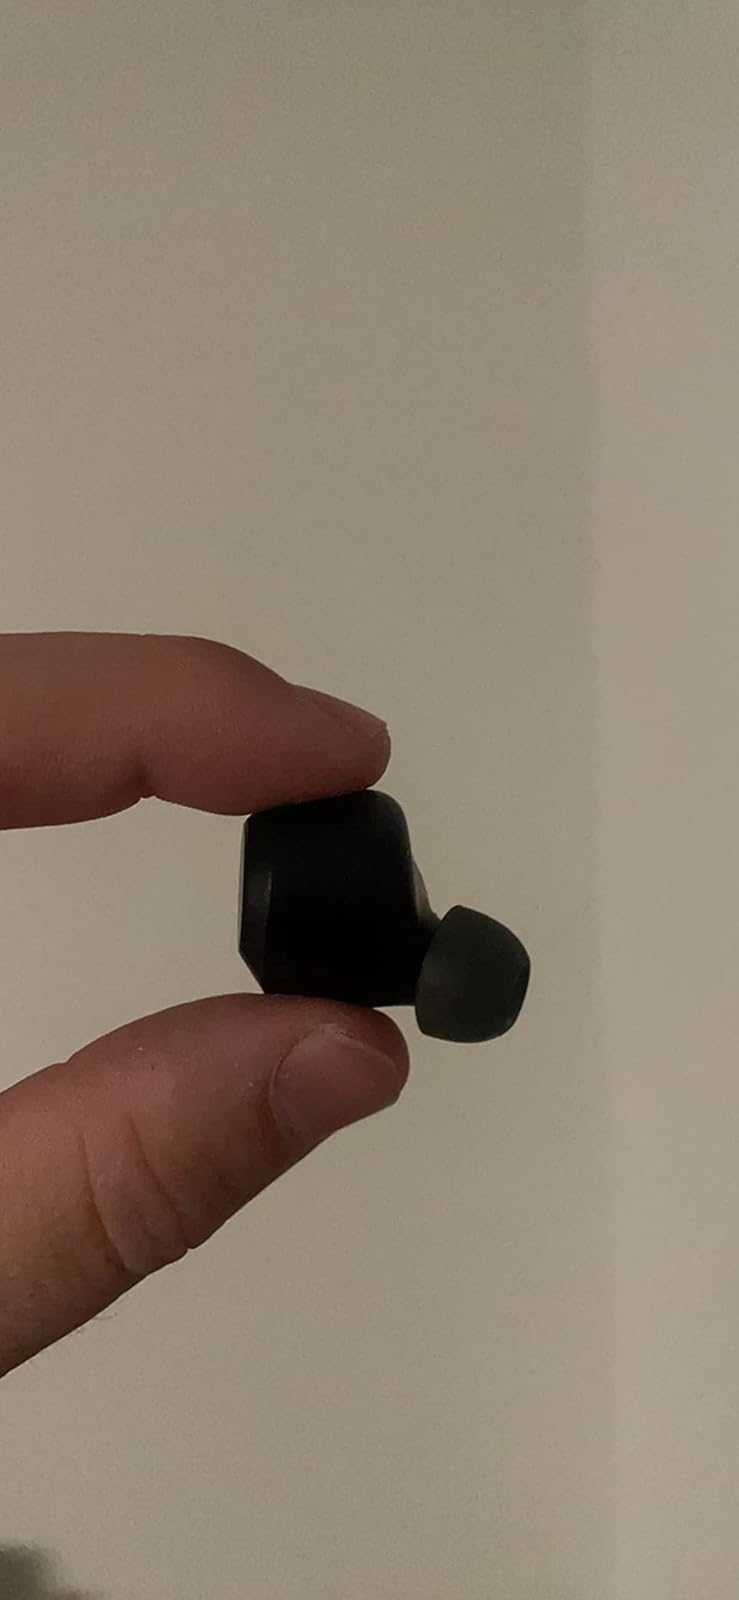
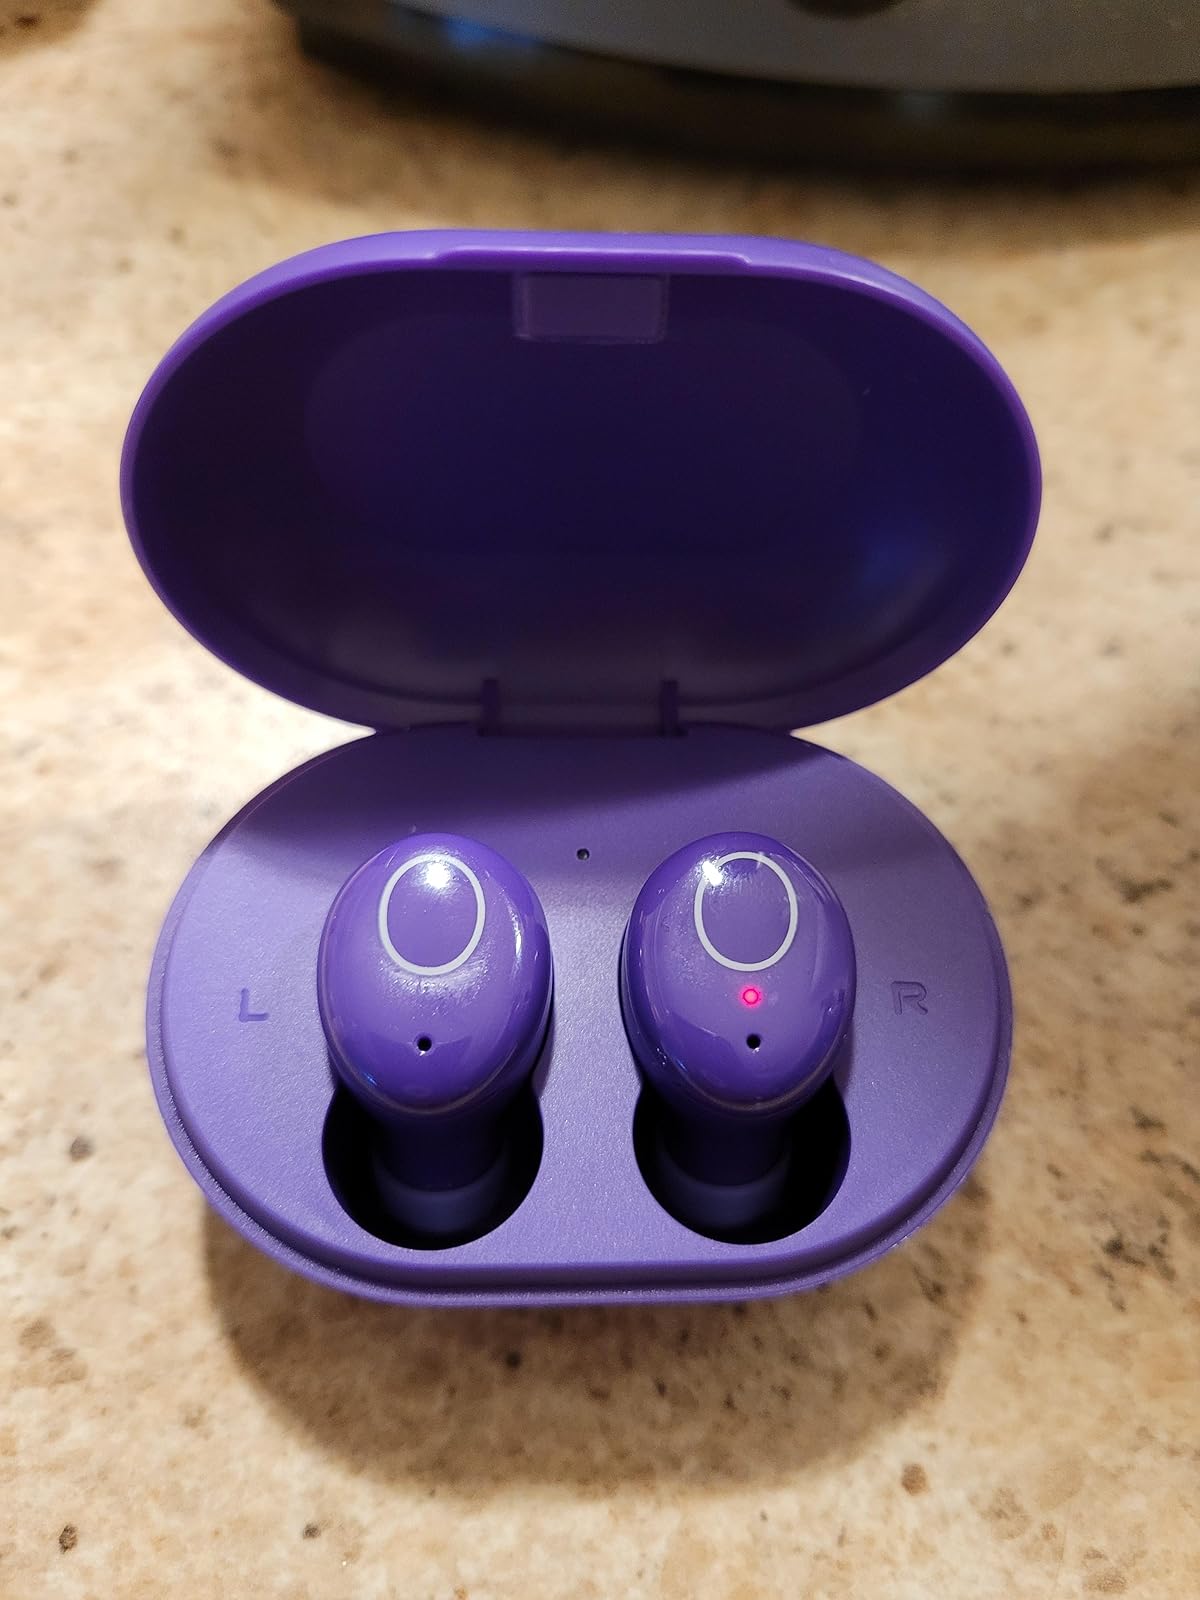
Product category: earbuds
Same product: no